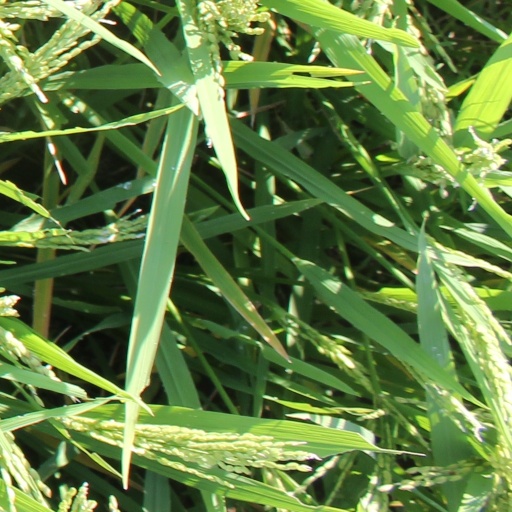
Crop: rice